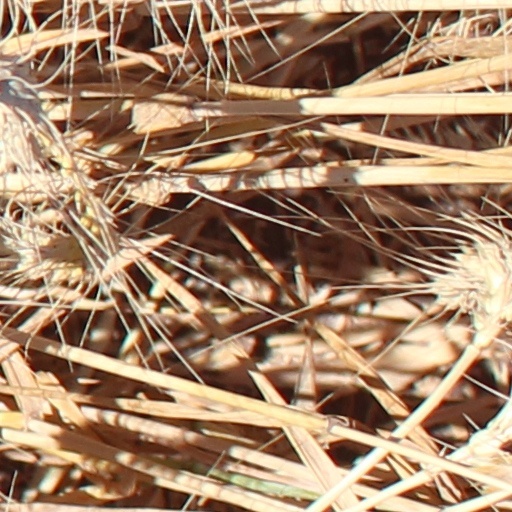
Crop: wheat